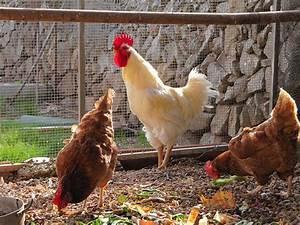
chicken